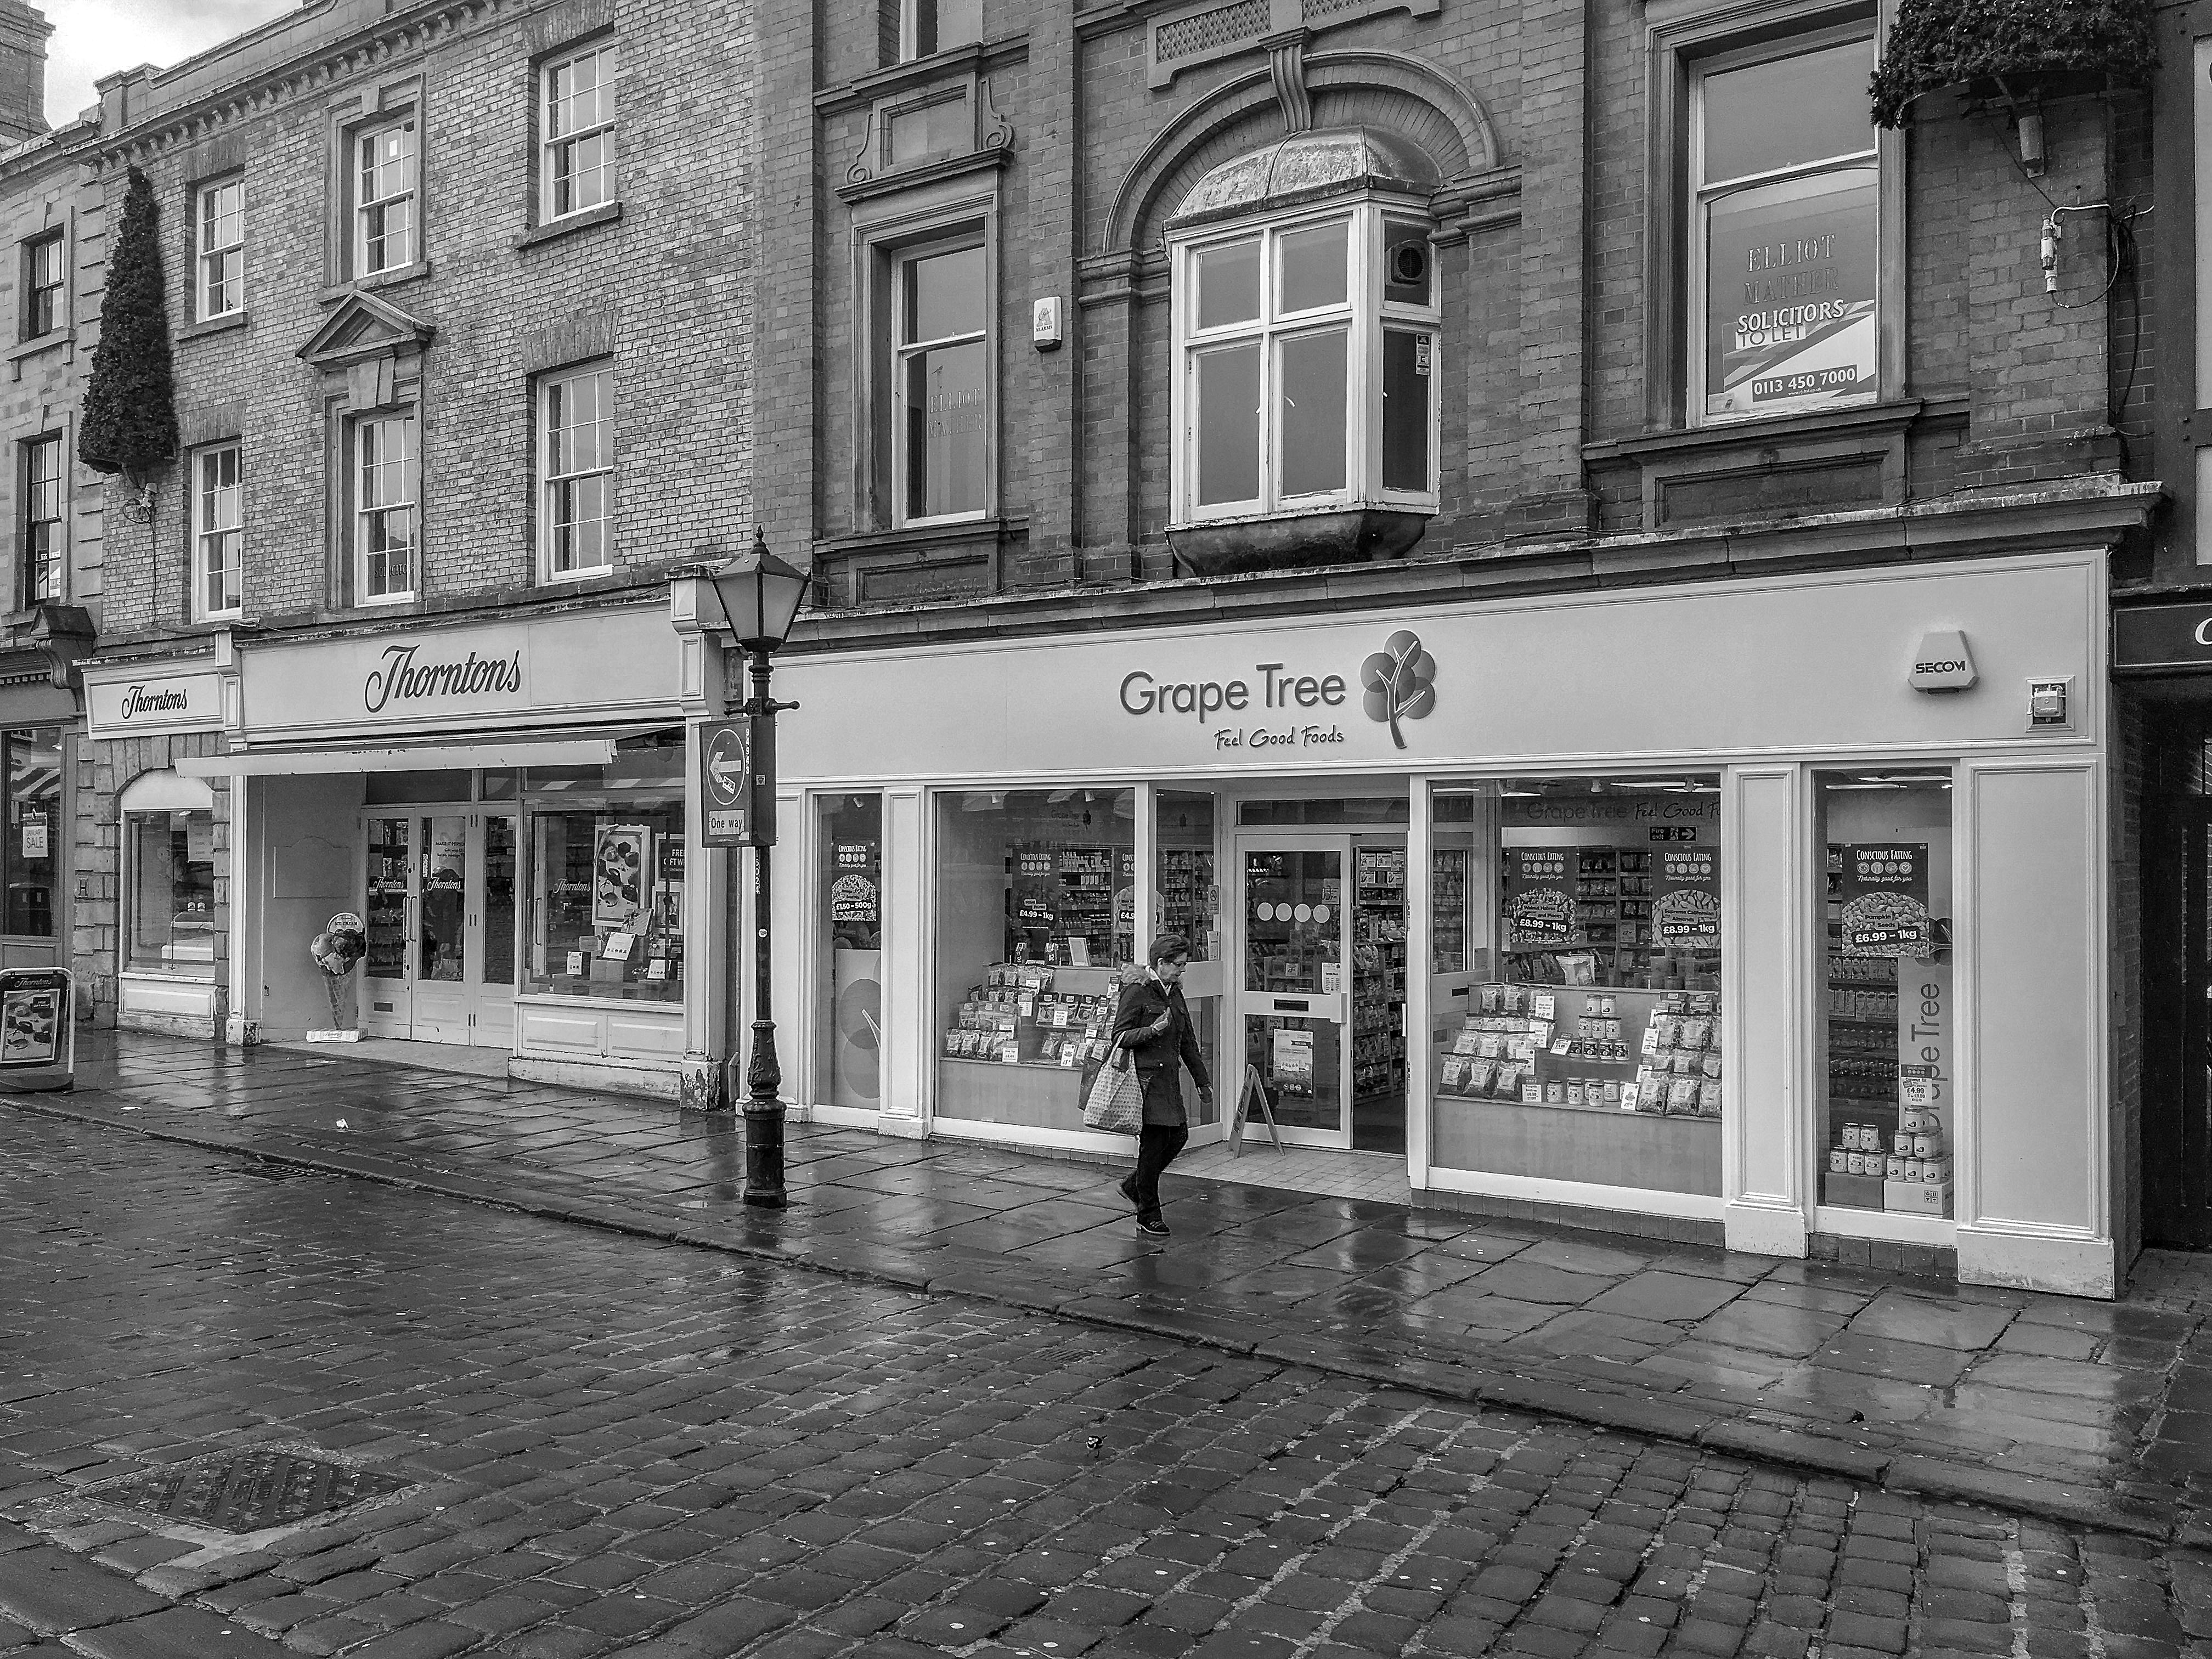
chesterfield, derbyshire, uk, building, black and white, town, street, monochrome, architecture, facade, neighbourhood, house, photography, monochrome photography, window, city, style